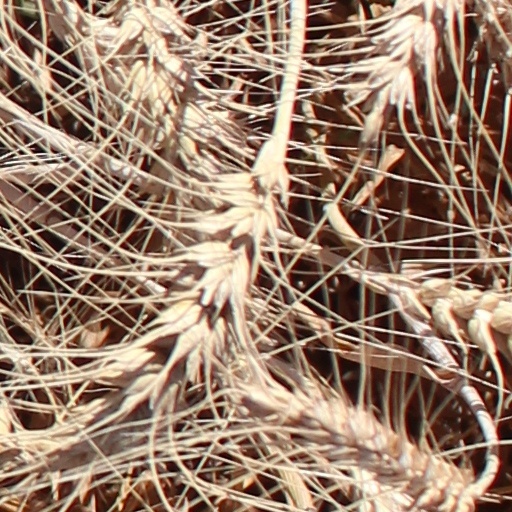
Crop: wheat